2017 VR12

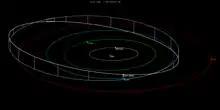
Orbit of

Images obtained at Green Bank and Arecibo observatories in 2018, revealed that is a slightly elongated and angular body with a size of approximately 160 by 100 meters.